Rot op met je milieu

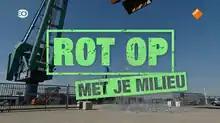

Rot op met je milieu (English: "Get Lost With Your Environment") is a 2016 Dutch television series by the Evangelische Omroep, presented by Dennis van der Geest.